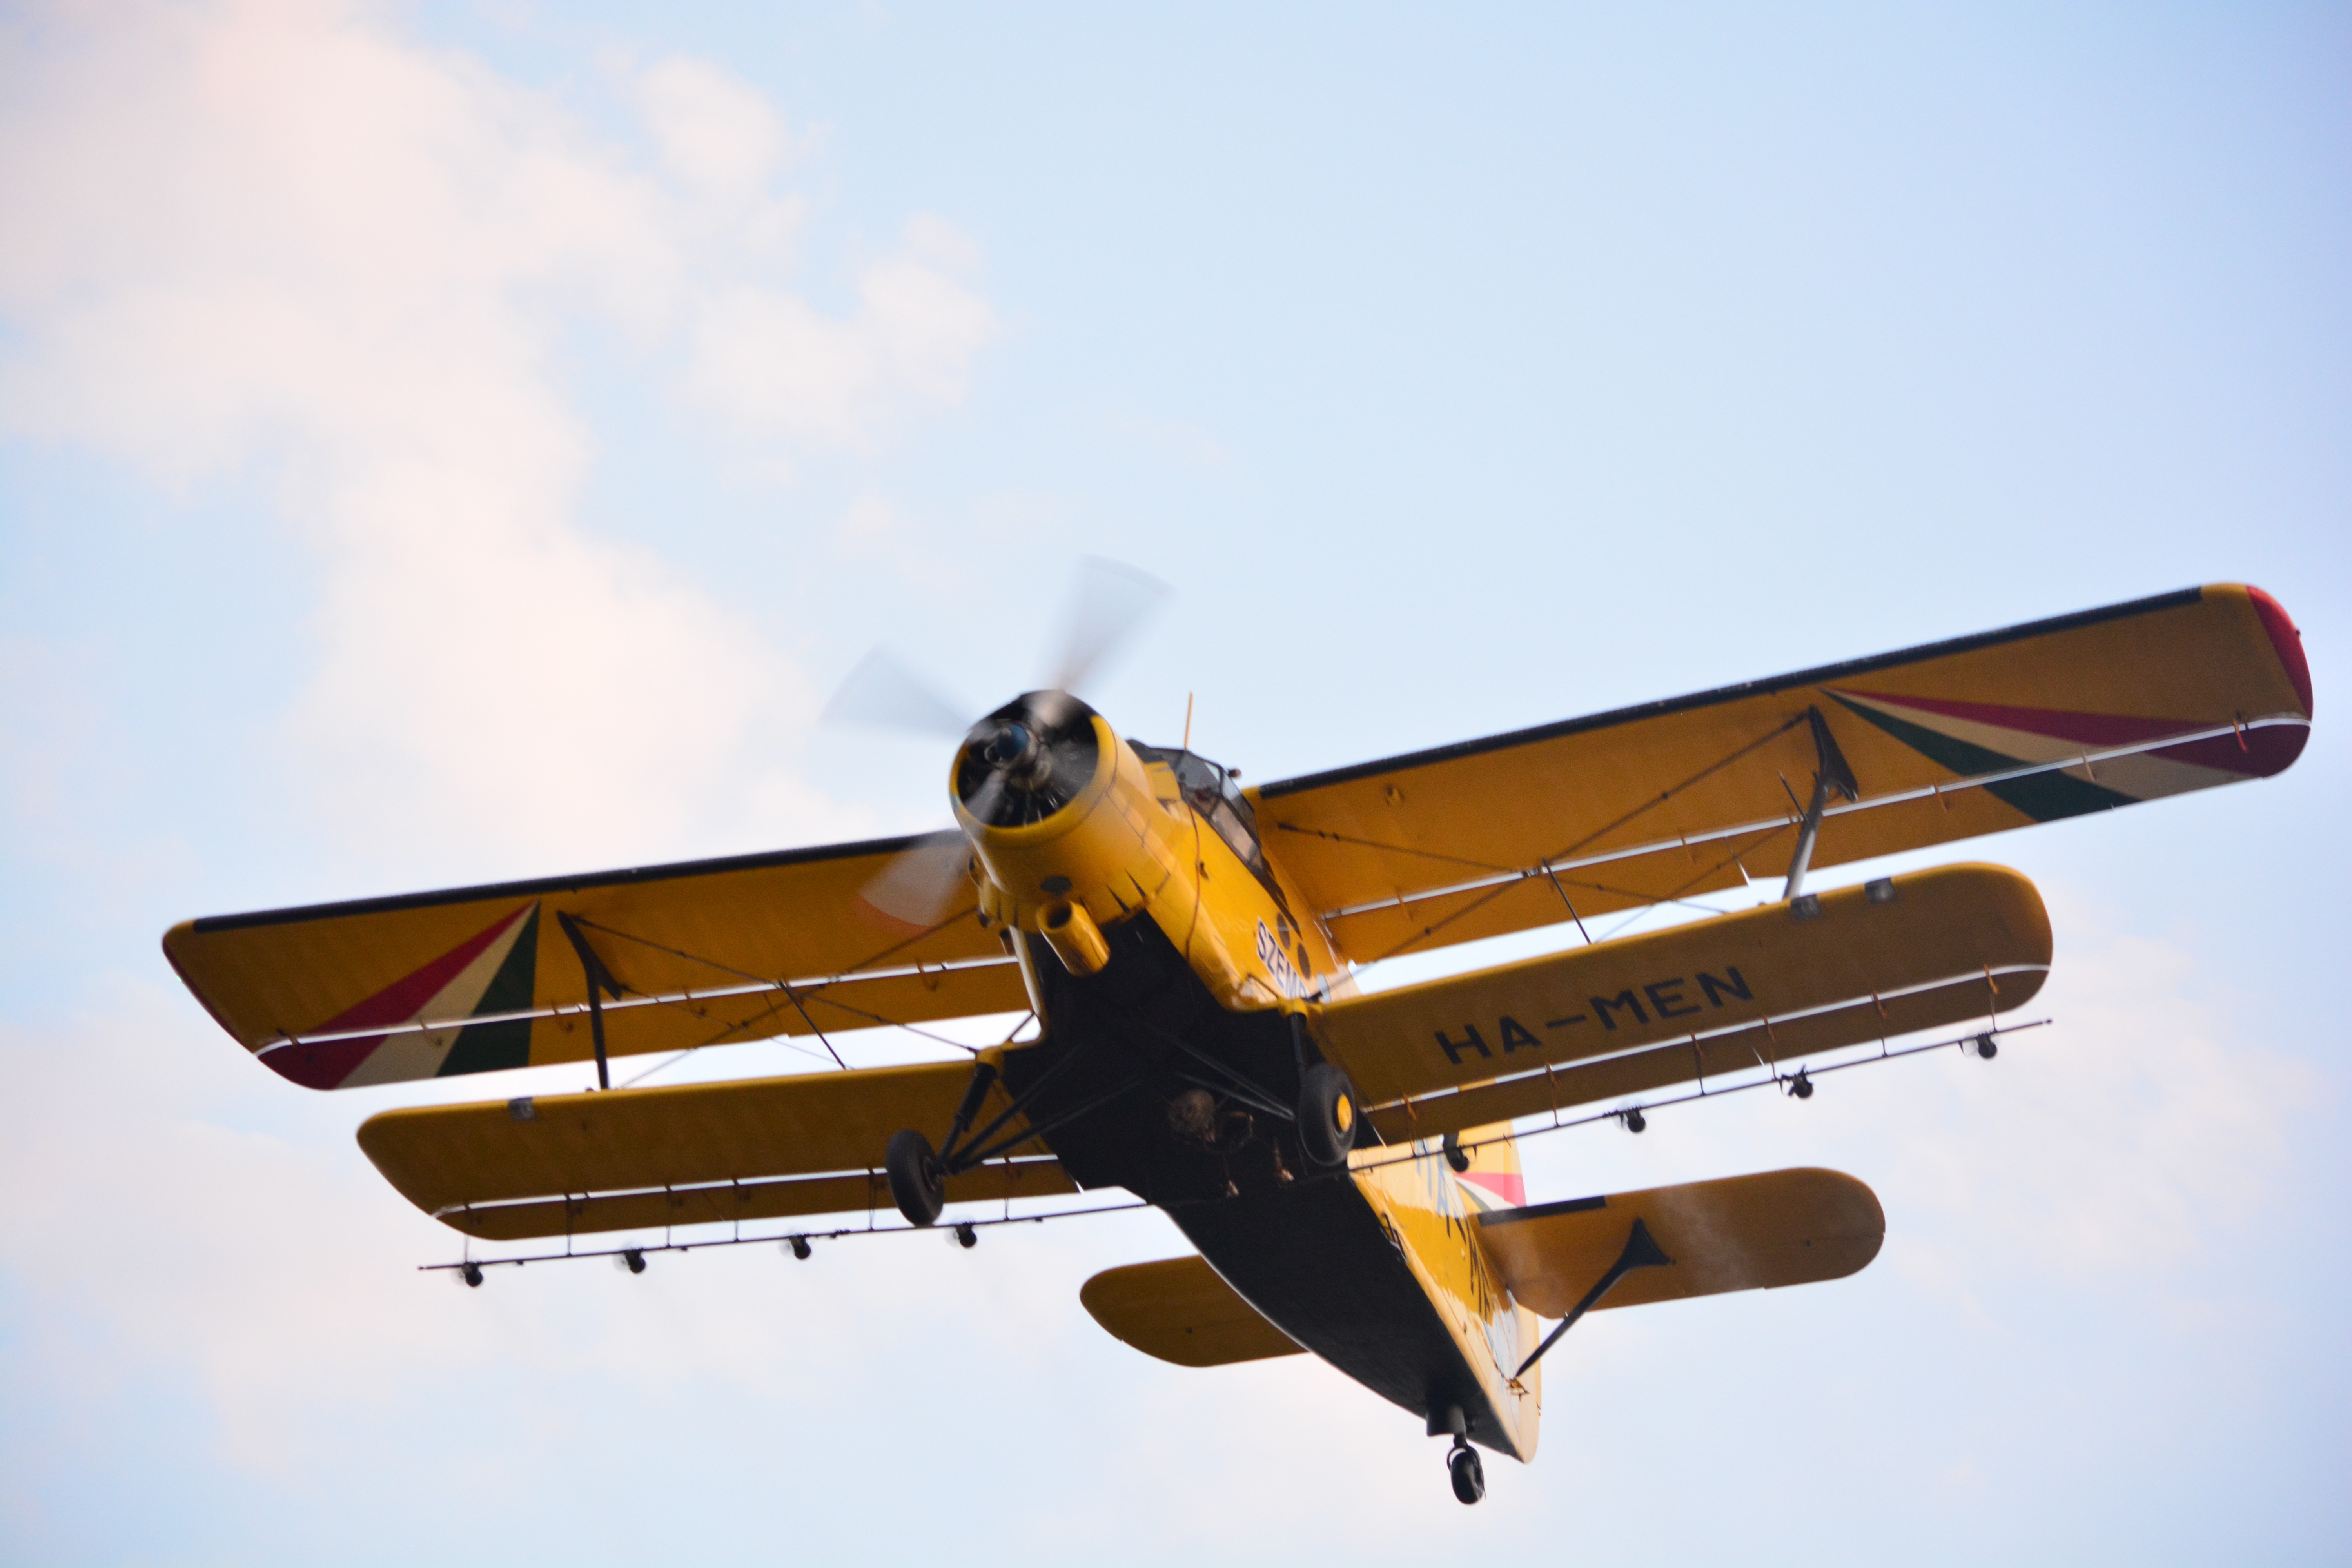
wing, flying, airplane, aircraft, vehicle, airline, aviation, flight, propeller, biplane, light aircraft, spraying, atmosphere of earth, aircraft engine, propeller driven aircraft, antonov an 2